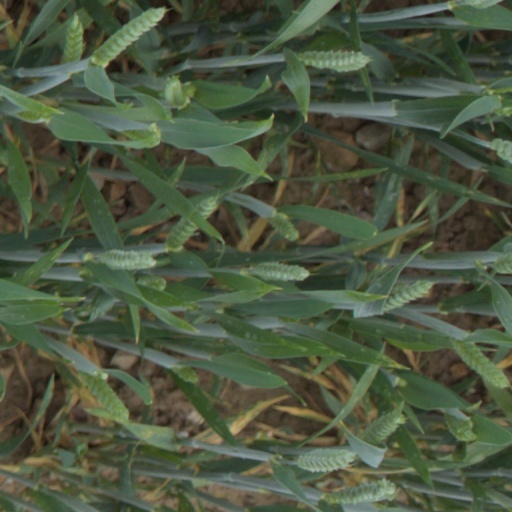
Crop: wheat